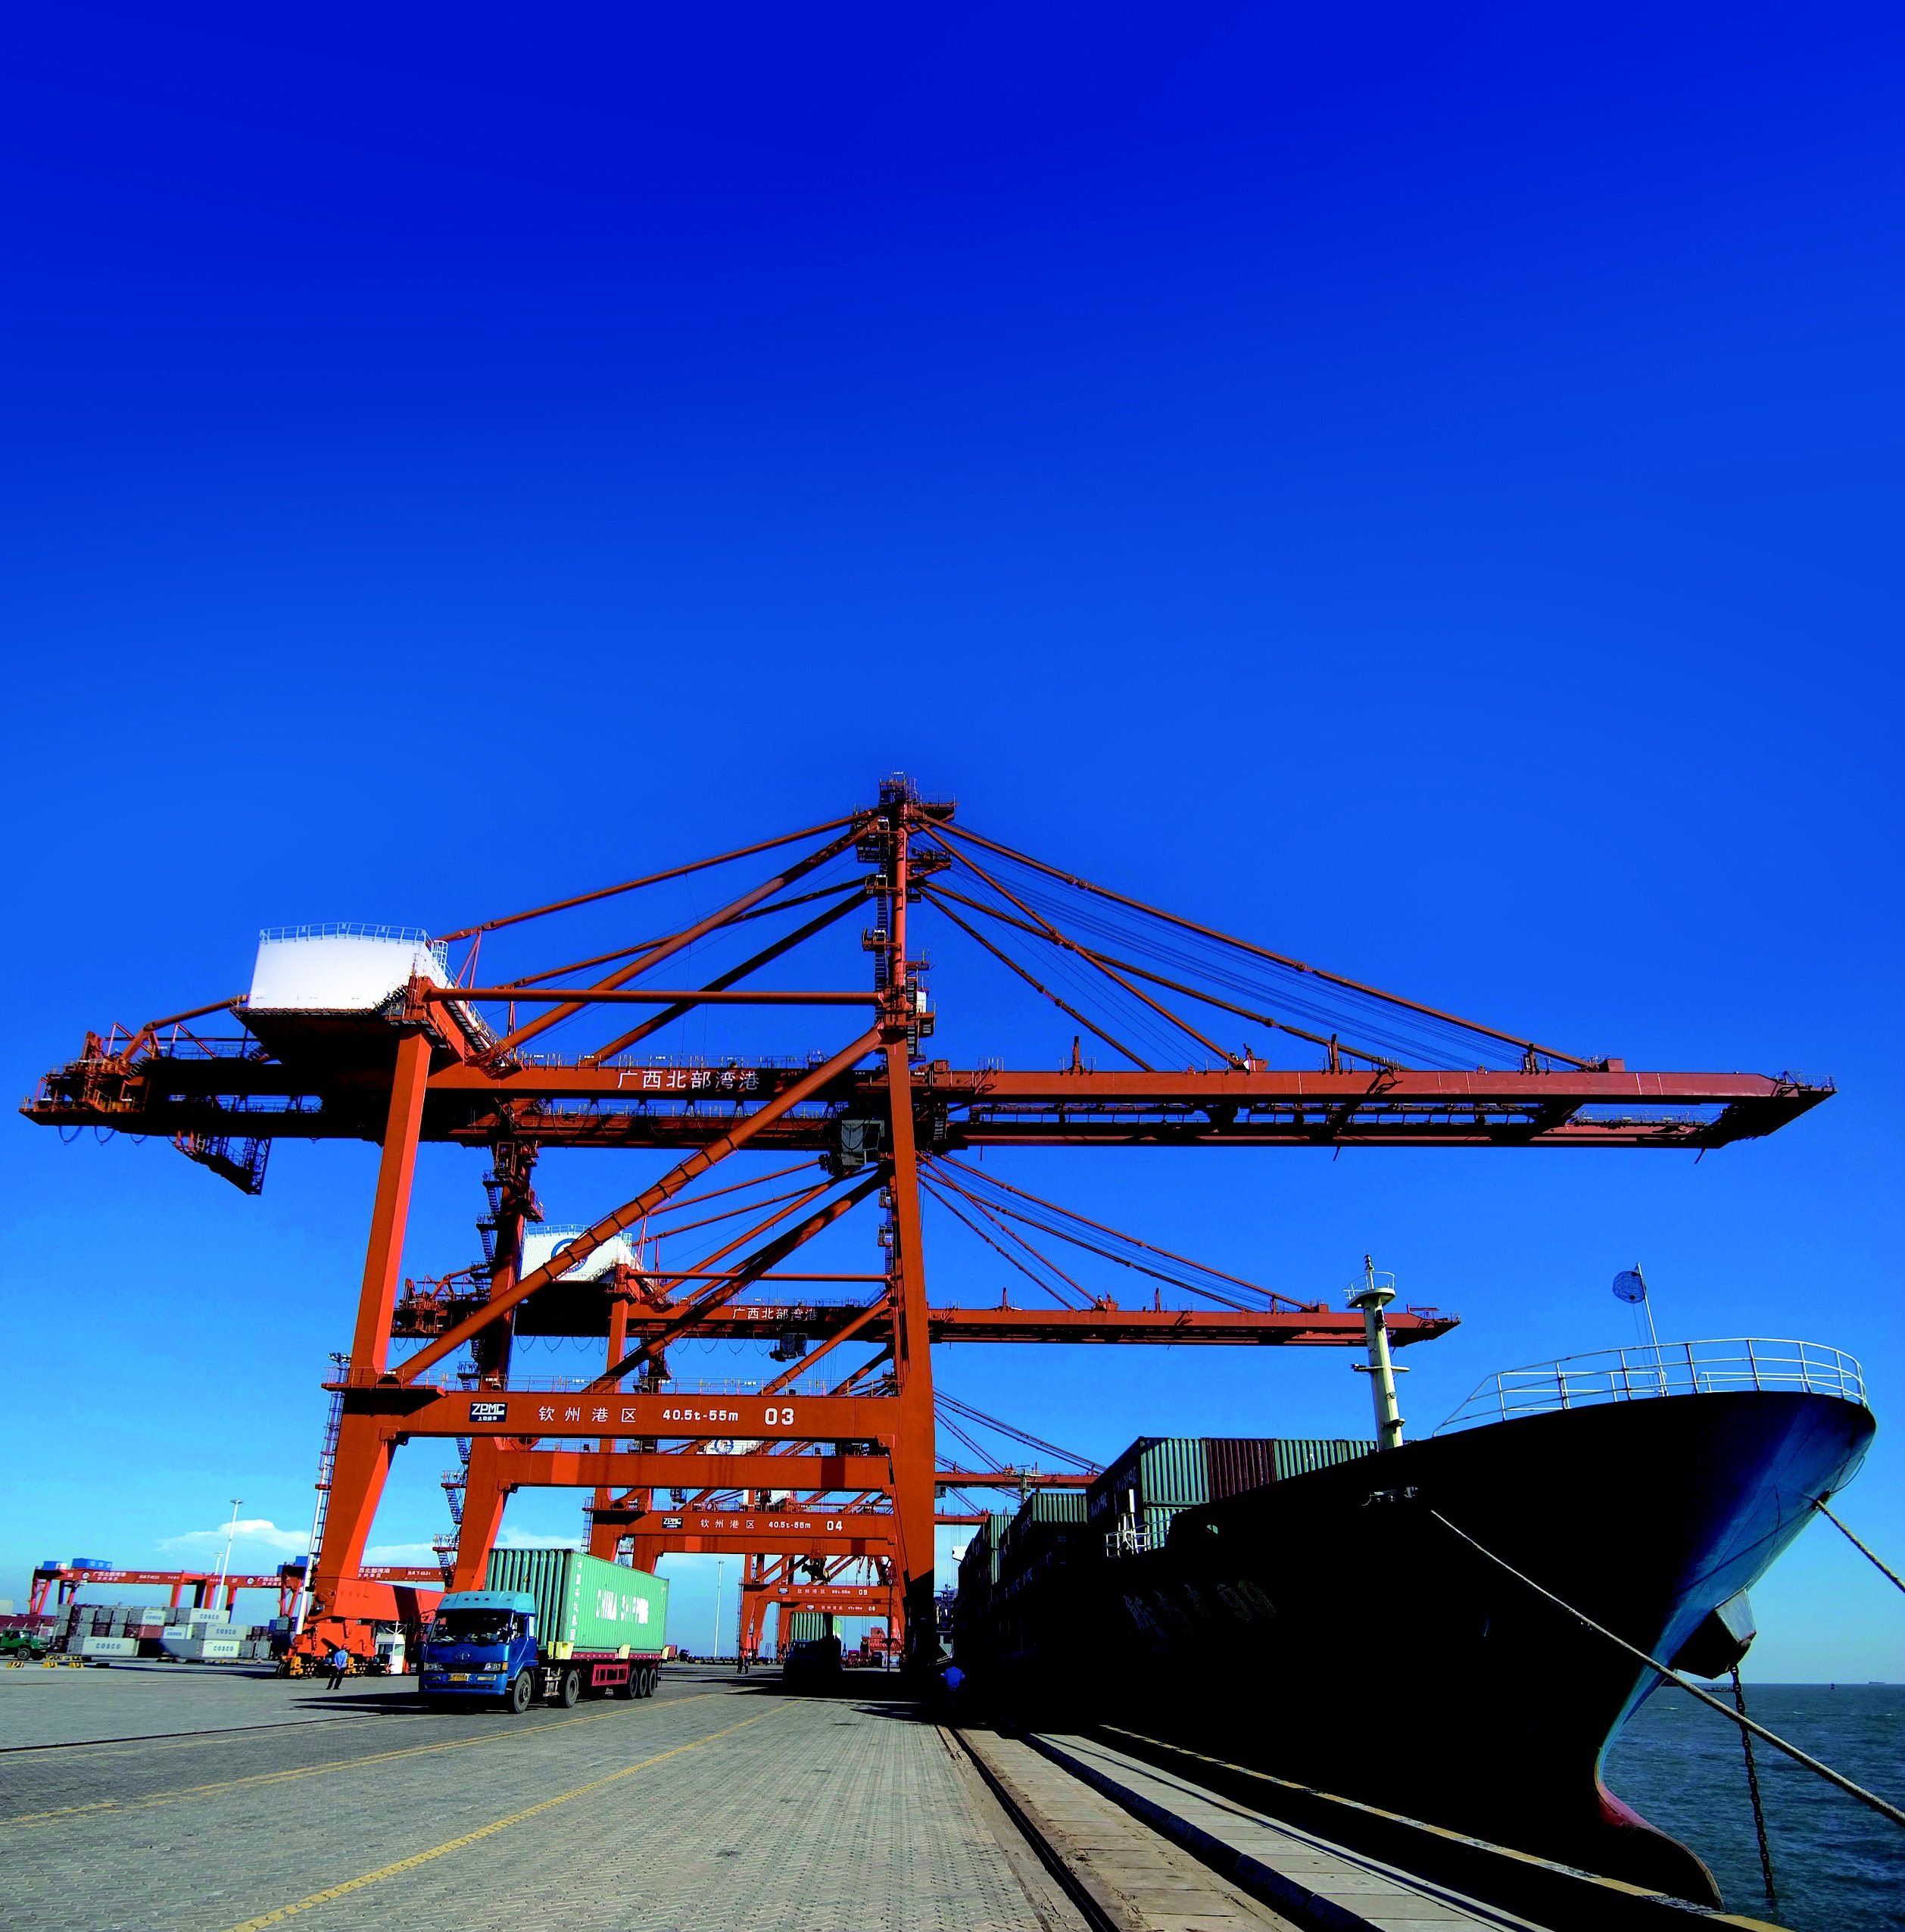
sea, sky, bridge, dusk, vehicle, tower, mast, blue, port, guangxi, qinzhou, cargo ships